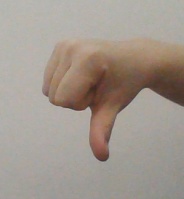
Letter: waw